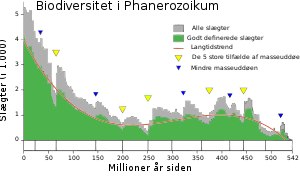
Phanerozoikum
Biodiversitetens udvikling i løbet af phanerozoikum.
Phanerozoikum også stavet Fanerozoikum eller Fanærozoikum, er den geologiske æon, hvor det rigeste dyreliv har eksisteret. Aflejringer fra Phanerozoikum vrimler med makrofossiler, mens livet i Prækambrium var mikroskopisk eller sjældent blev fossiliseret, da de var for bløde.